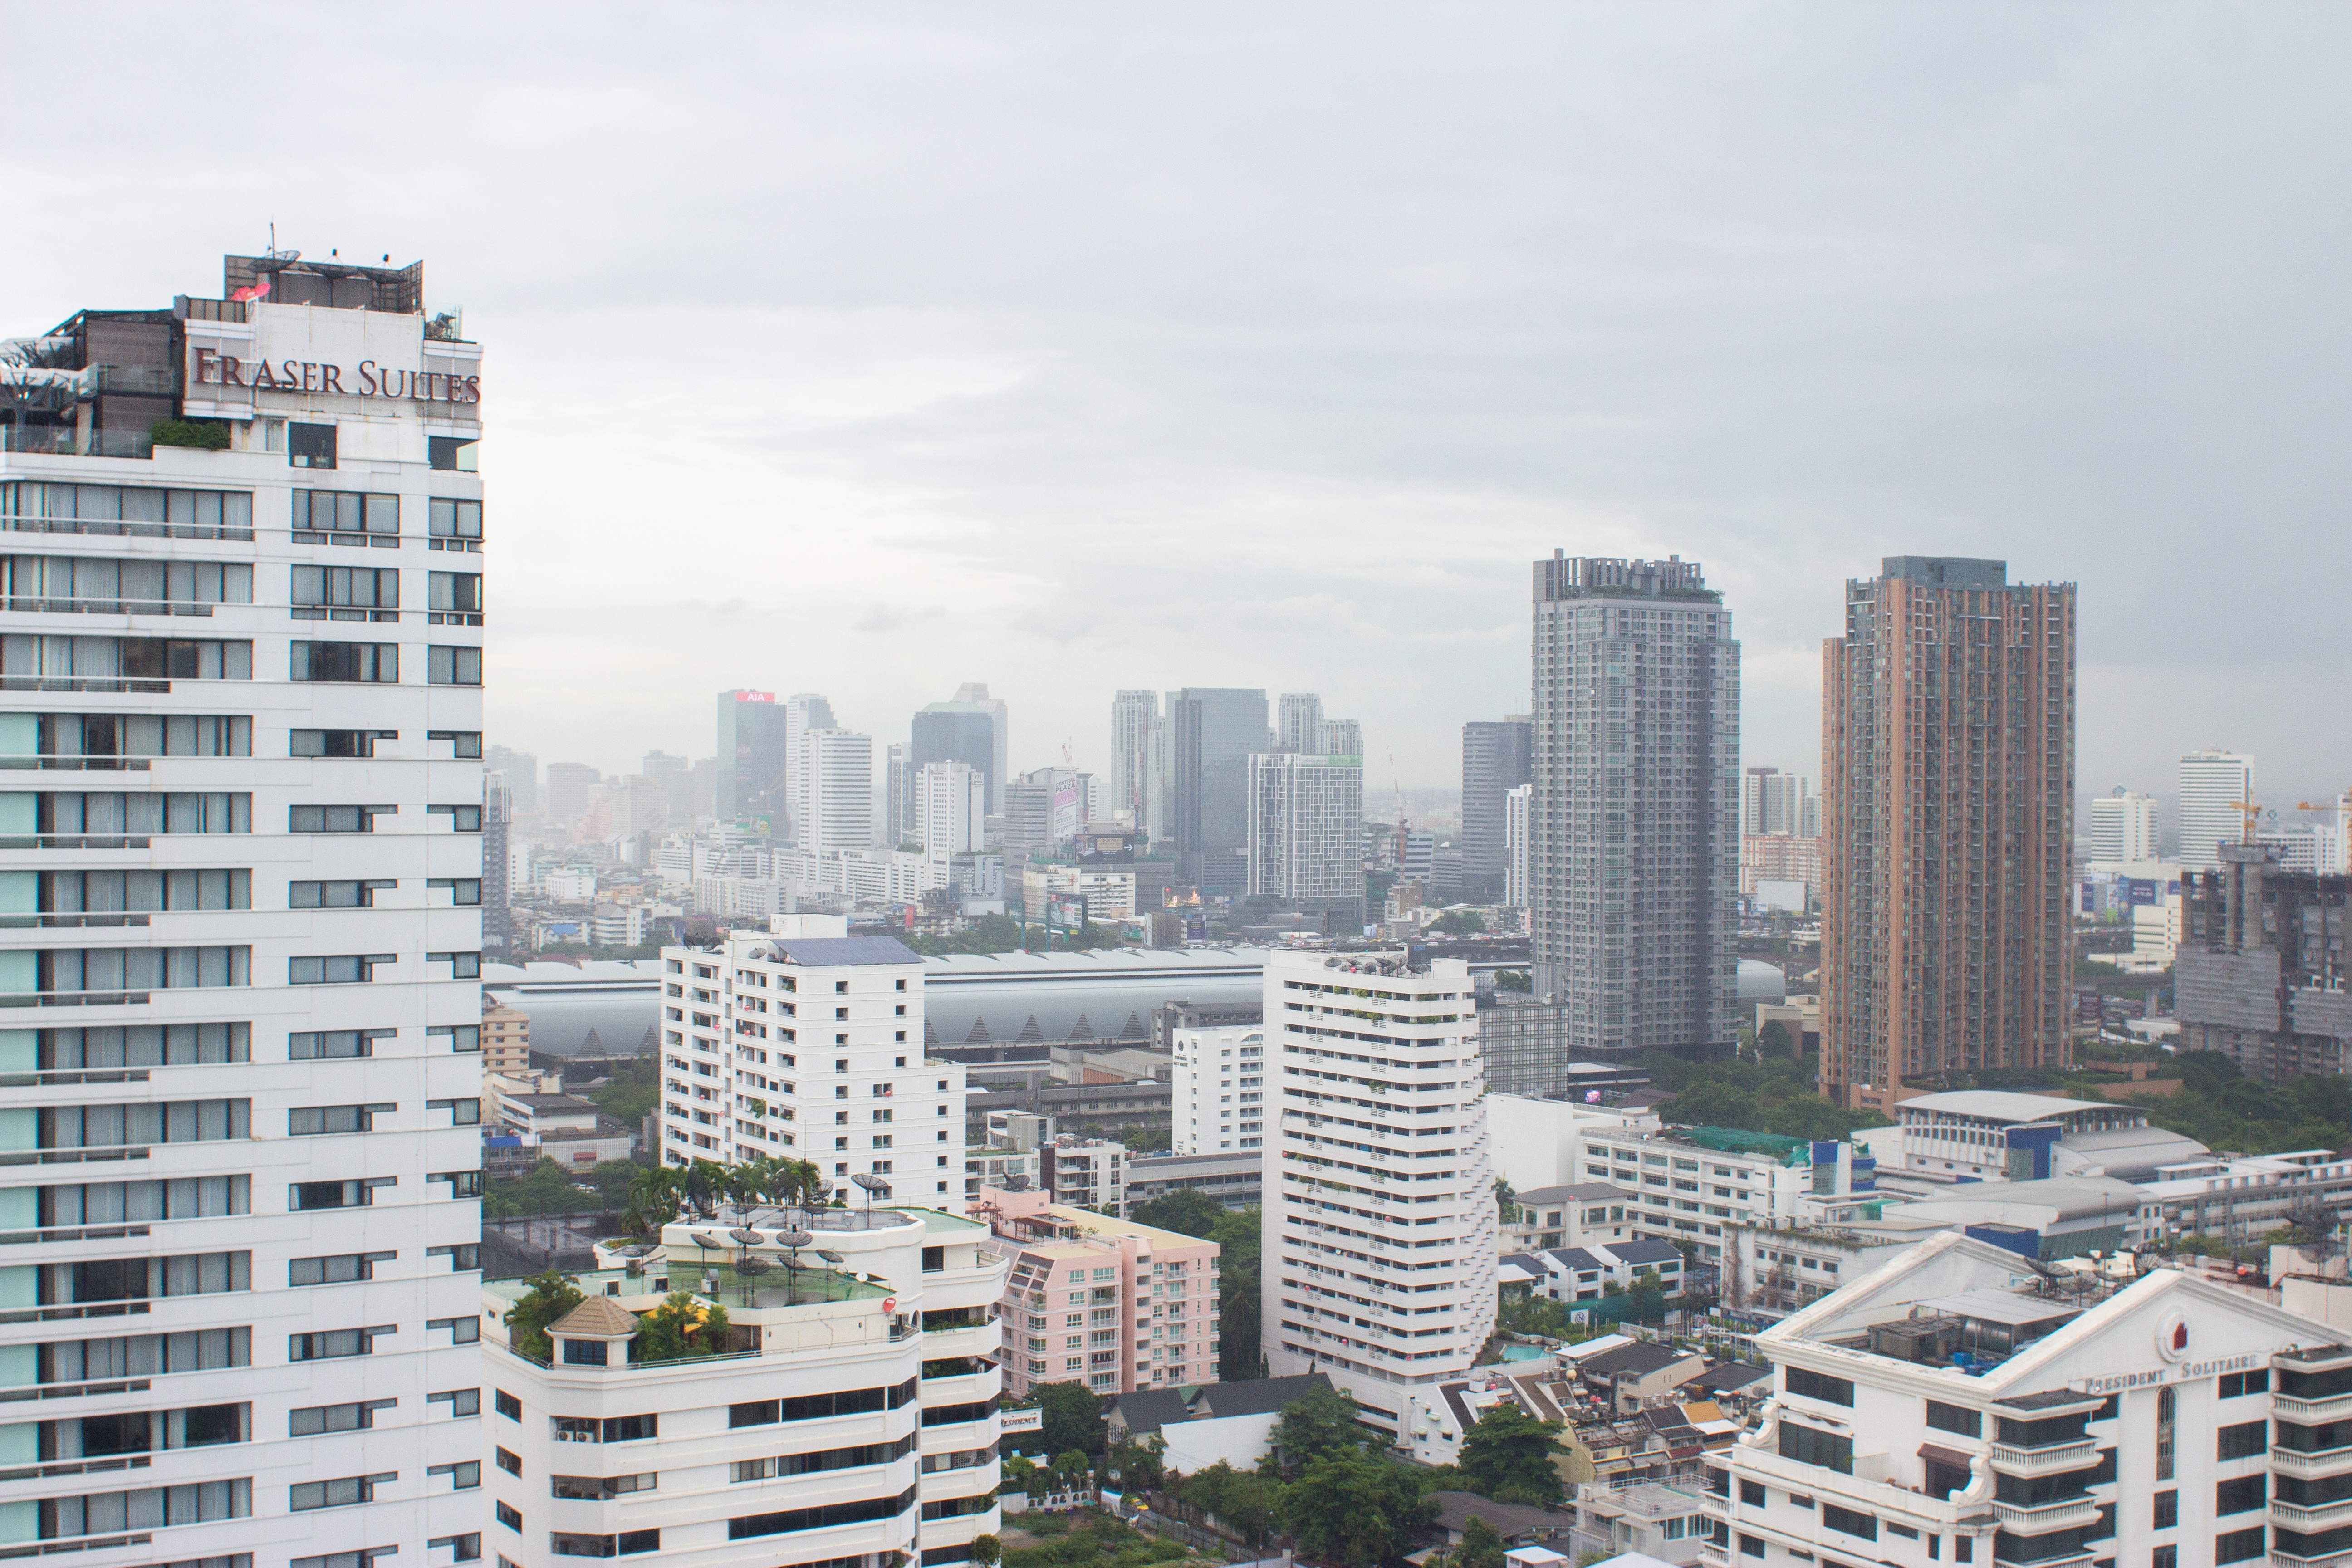
skyline, city, skyscraper, cityscape, downtown, suburb, tower, tower block, metropolis, condominium, neighbourhood, urban area, residential area, human settlement, metropolitan area